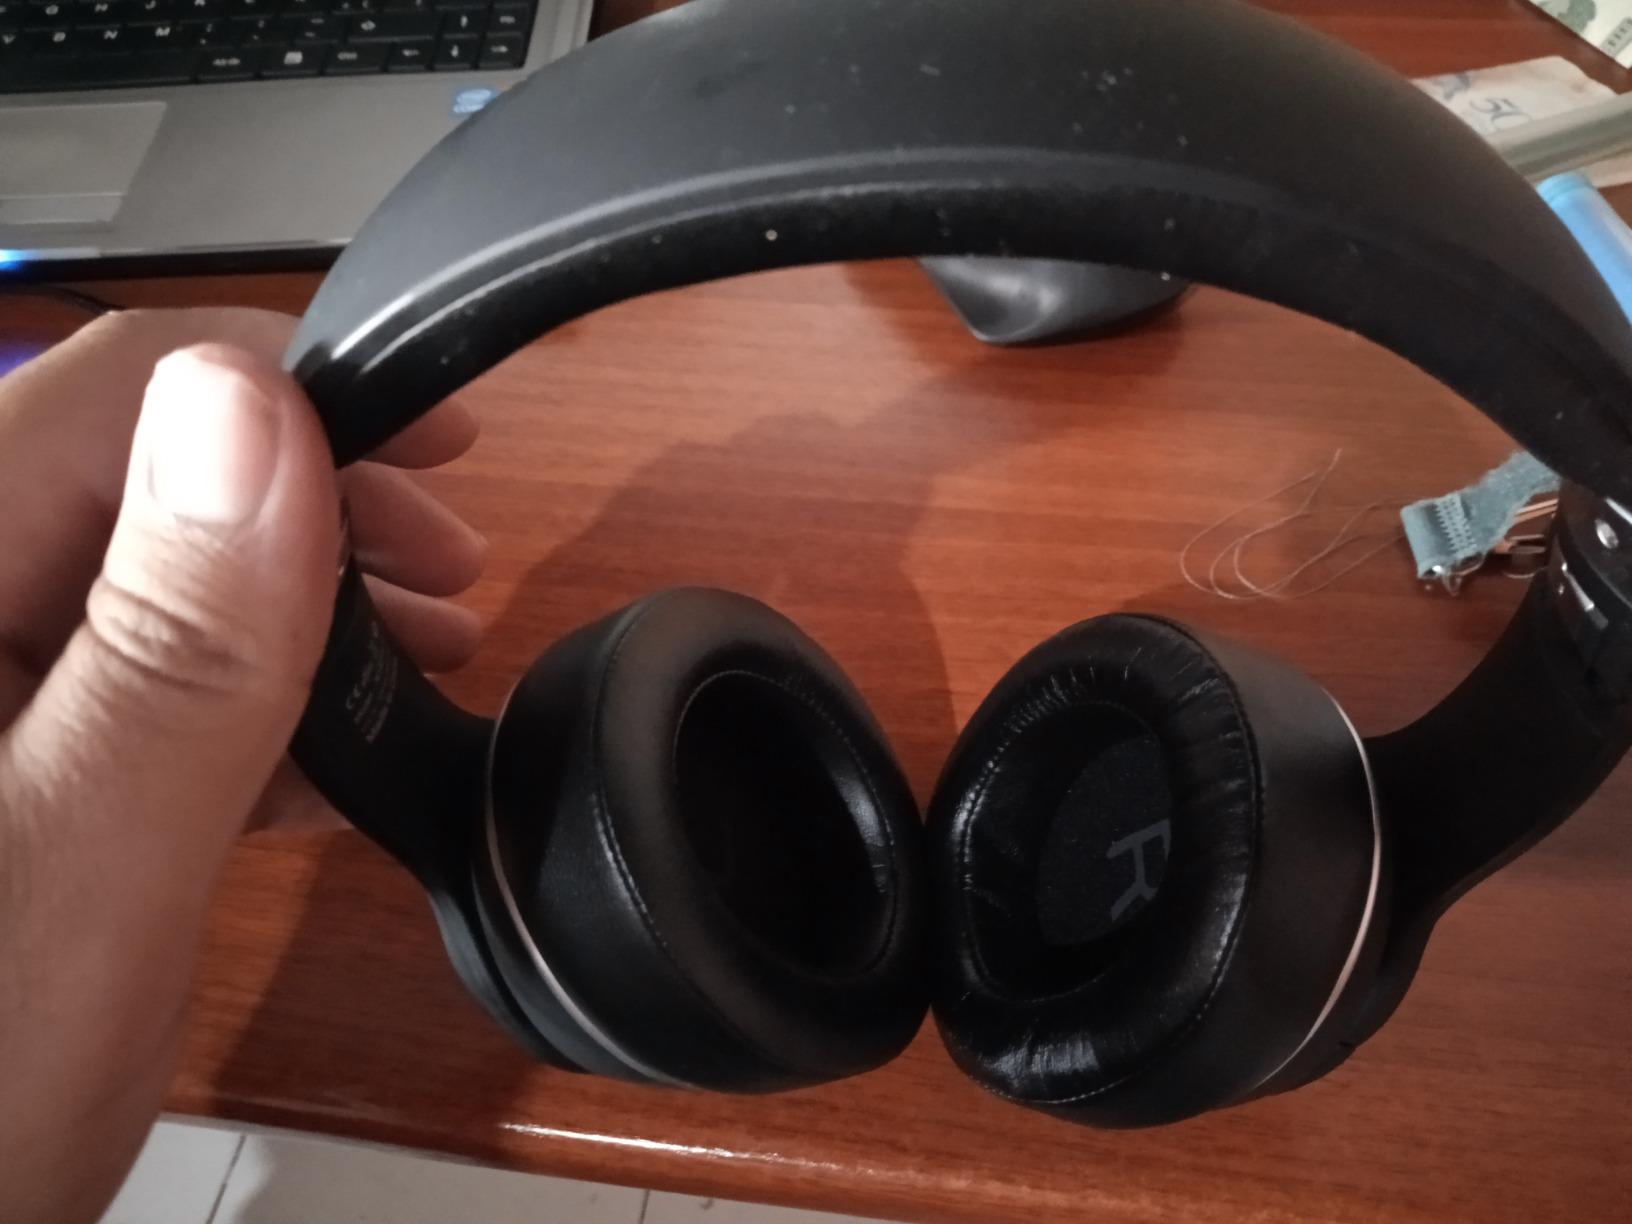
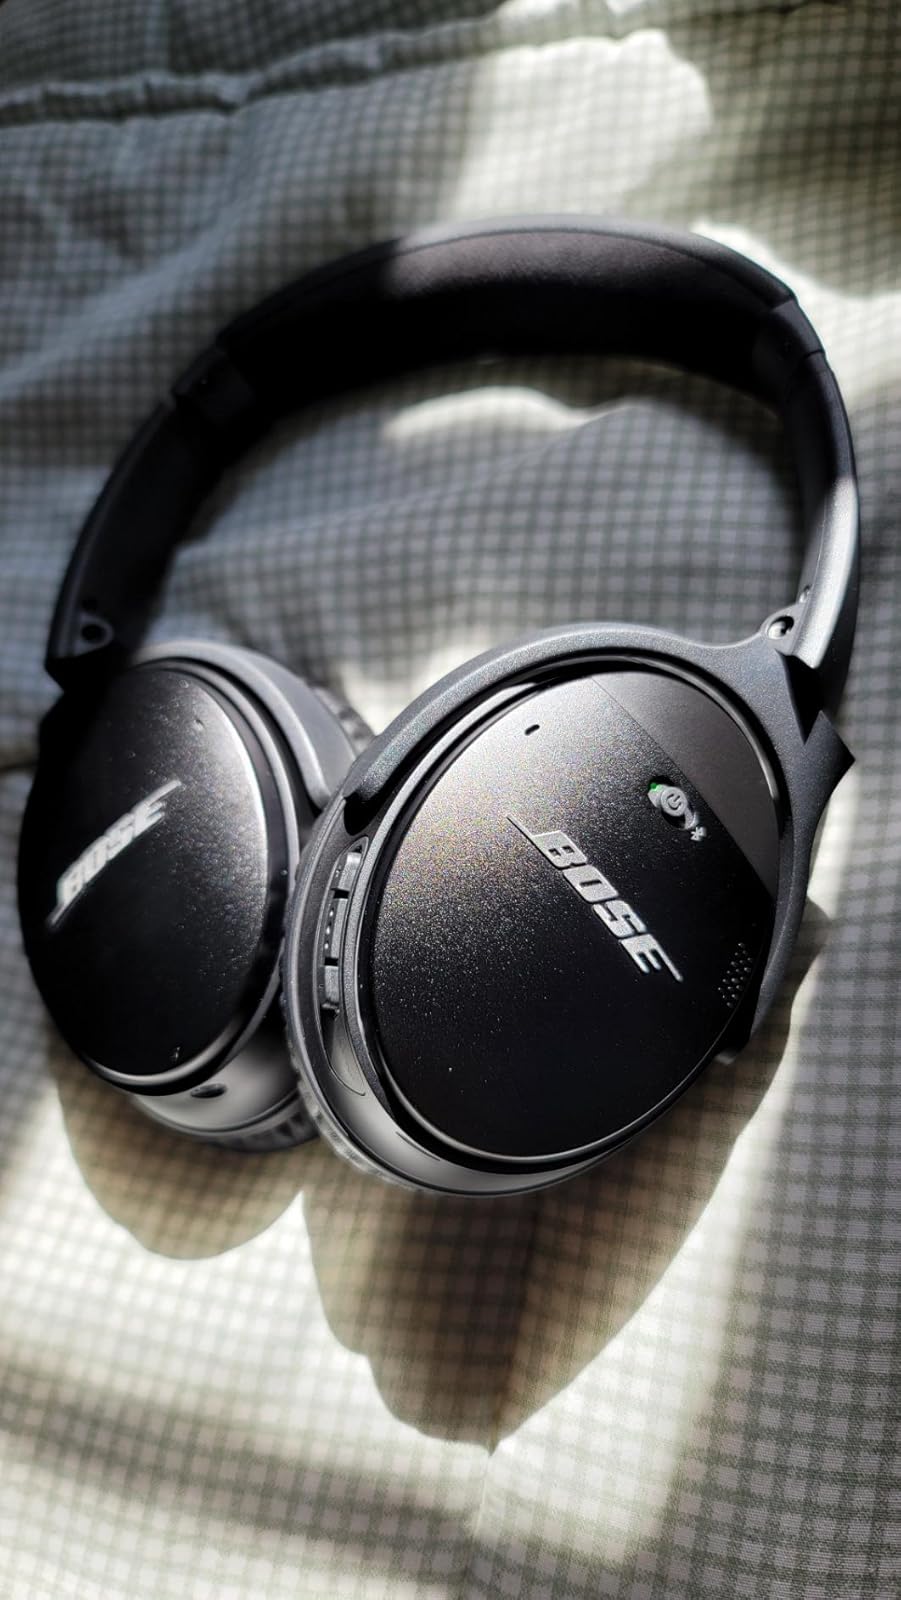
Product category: headphones
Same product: no